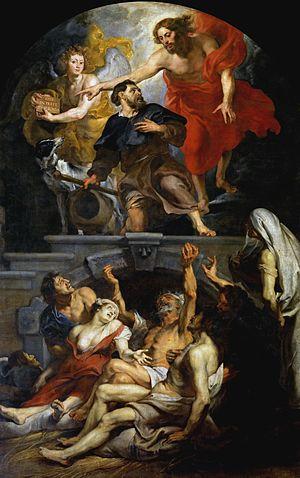
La liste des biens classés de la Communauté flamande de Belgique est une liste de biens culturels mobiliers classés situés Région flamande.
Karel Broeckaert, né à Gand le 22 mai 1767 et mort à Alost le 11 août 1826, est un homme de lettres et journaliste flamand d'expression néerlandaise.